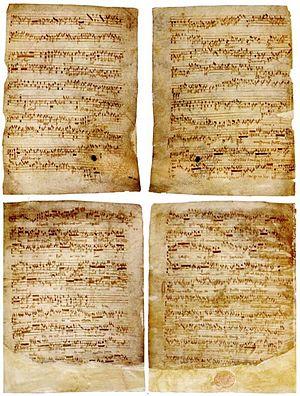
Le Codex Robertsbridge est un manuscrit musical du XIVᵉ siècle. Découvert en 1897, il contient les plus anciennes pièces de musique écrites spécifiquement pour clavier.